2019–20 UT Arlington Mavericks men's basketball team

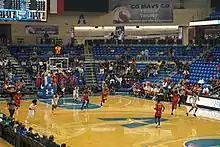
The Mavericks in action against the Louisiana Ragin' Cajuns

The 2019–20 UT Arlington Mavericks men's basketball team represented the University of Texas at Arlington in the 2019–20 NCAA Division I men's basketball season. The Mavericks, led by second-year head coach Chris Ogden, played their home games at the College Park Center in Arlington, Texas as members of the Sun Belt Conference. They finished the season 14–18, 10–10 in Sun Belt play, to finish seventh place. They lost in the first round of the Sun Belt tournament to Coastal Carolina.